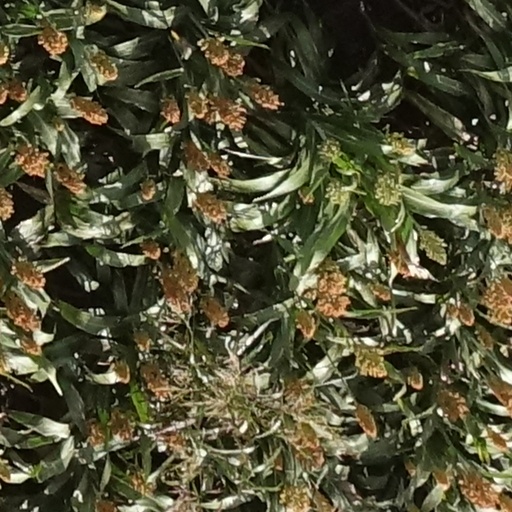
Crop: sorghum